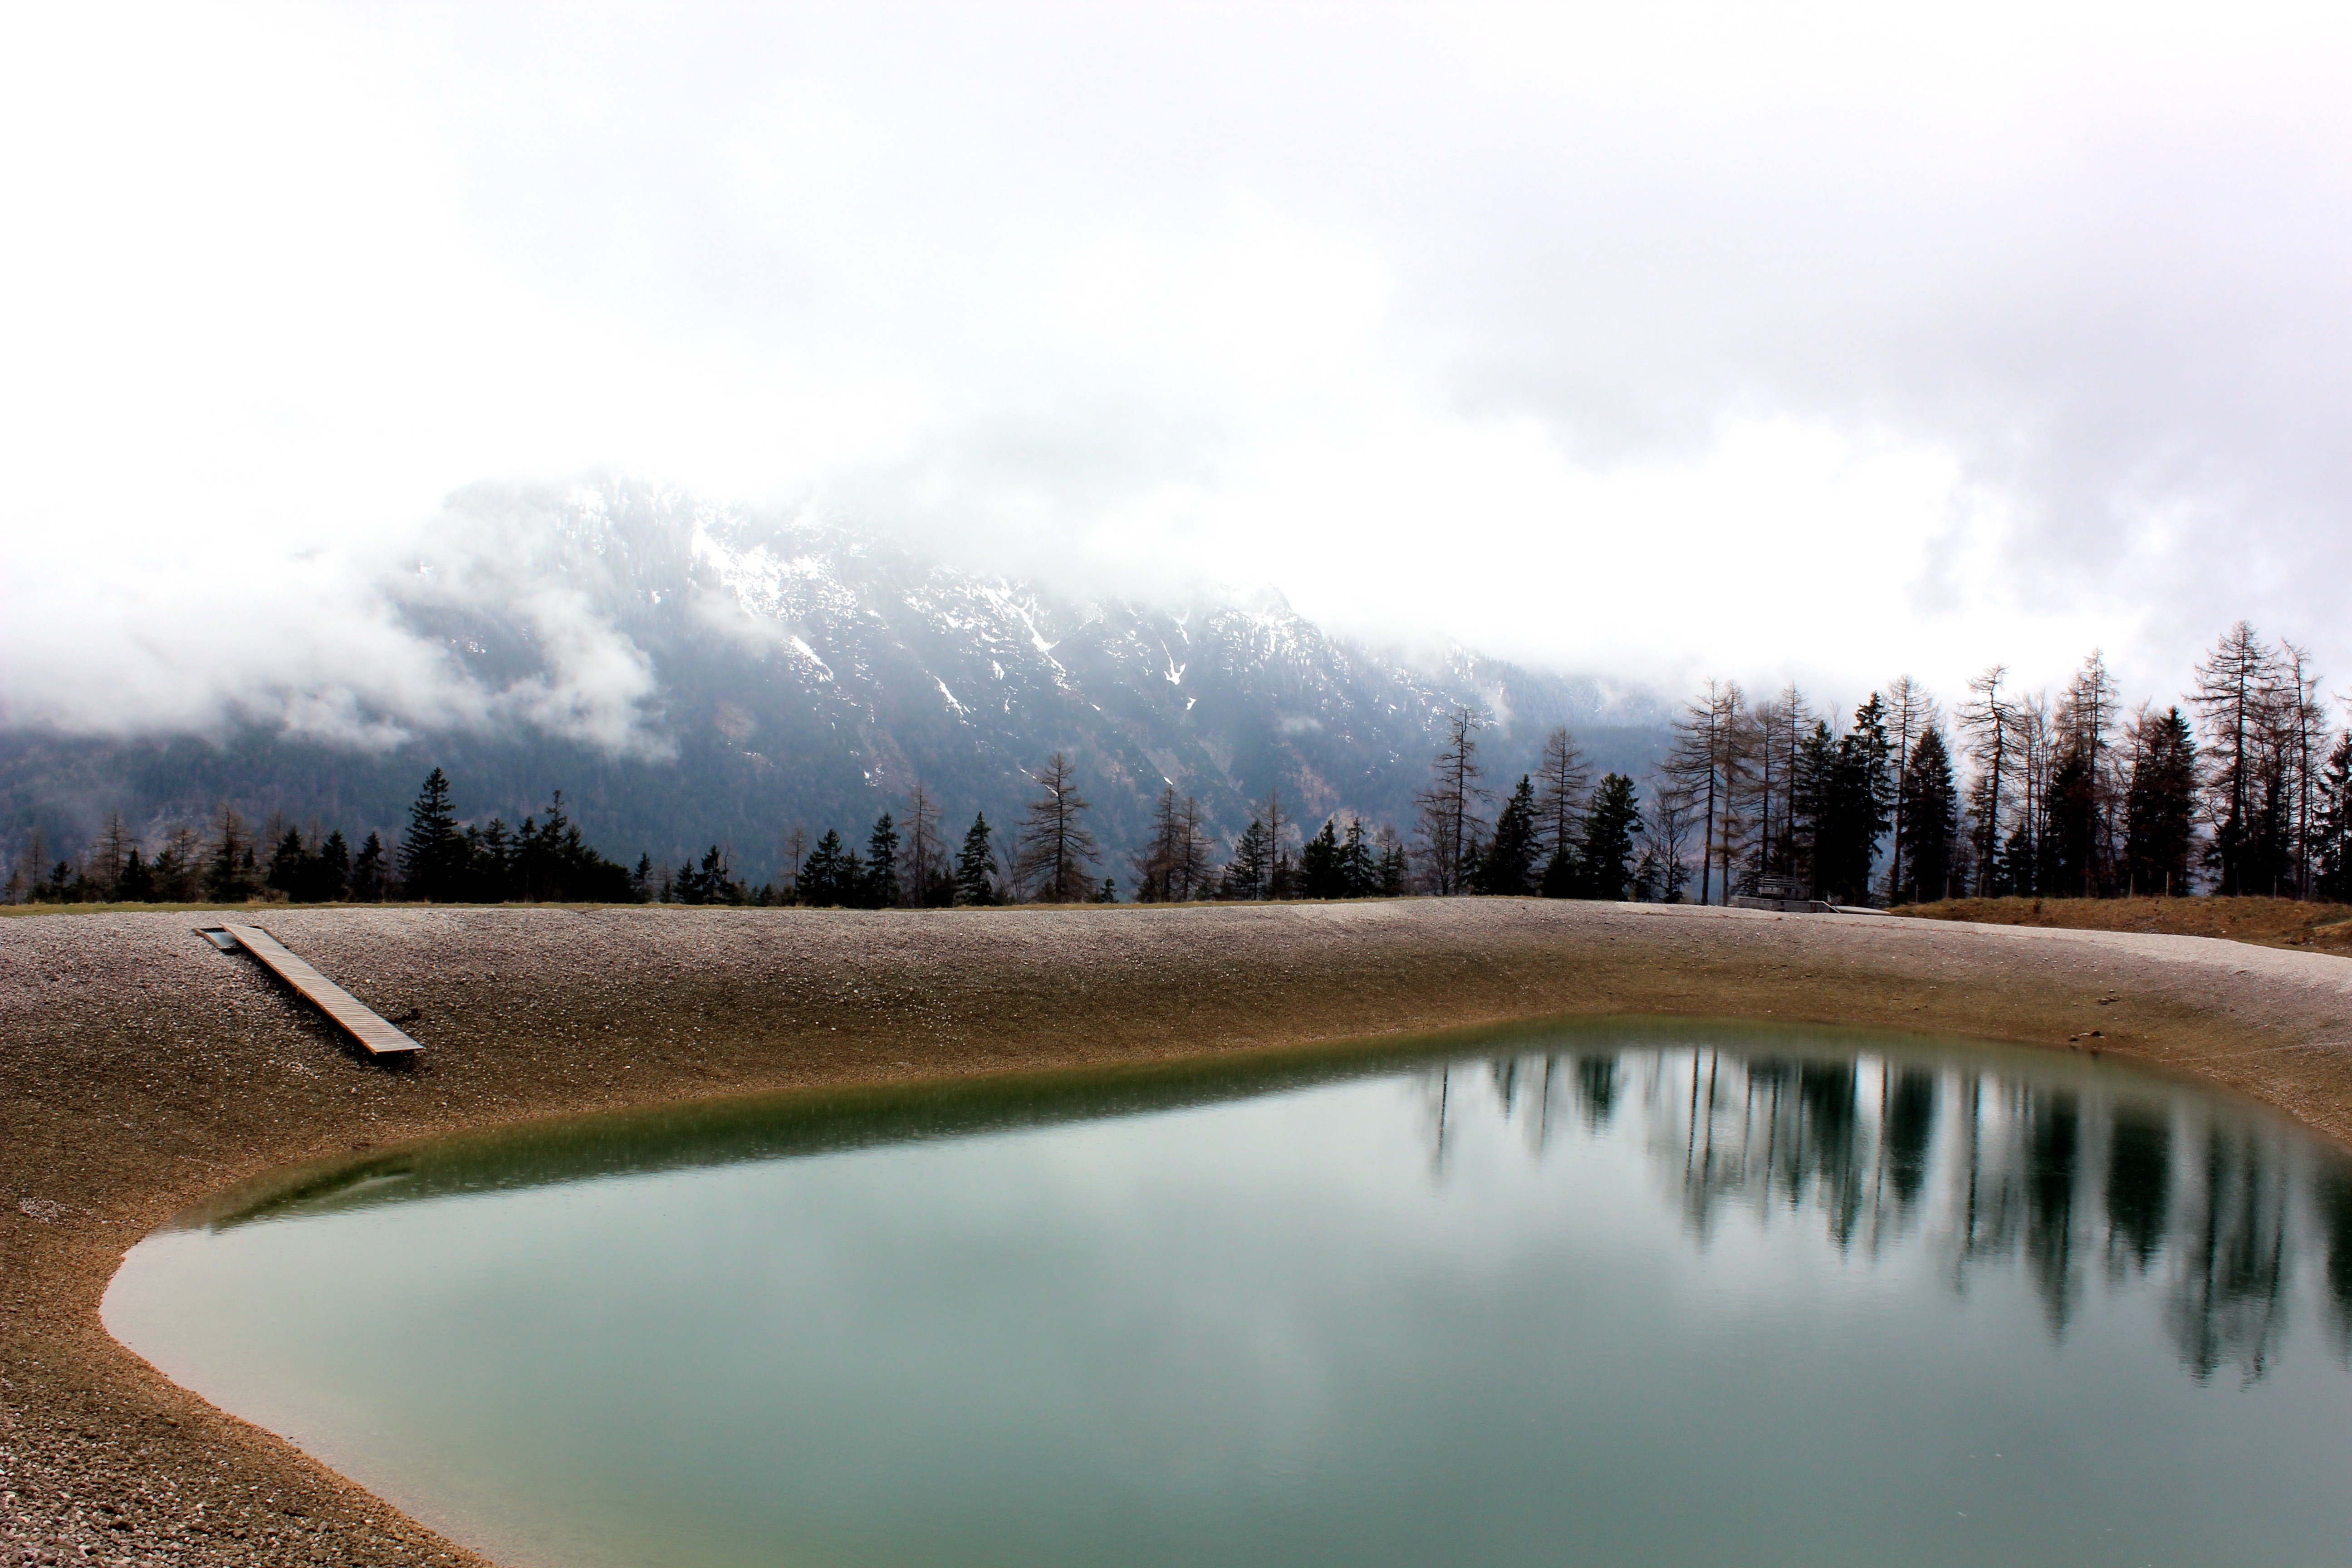
landscape, tree, water, nature, grass, cloud, plant, sunlight, morning, lake, reflection, reservoir, atmospheric phenomenon